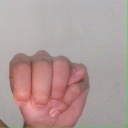
अक्षर: म